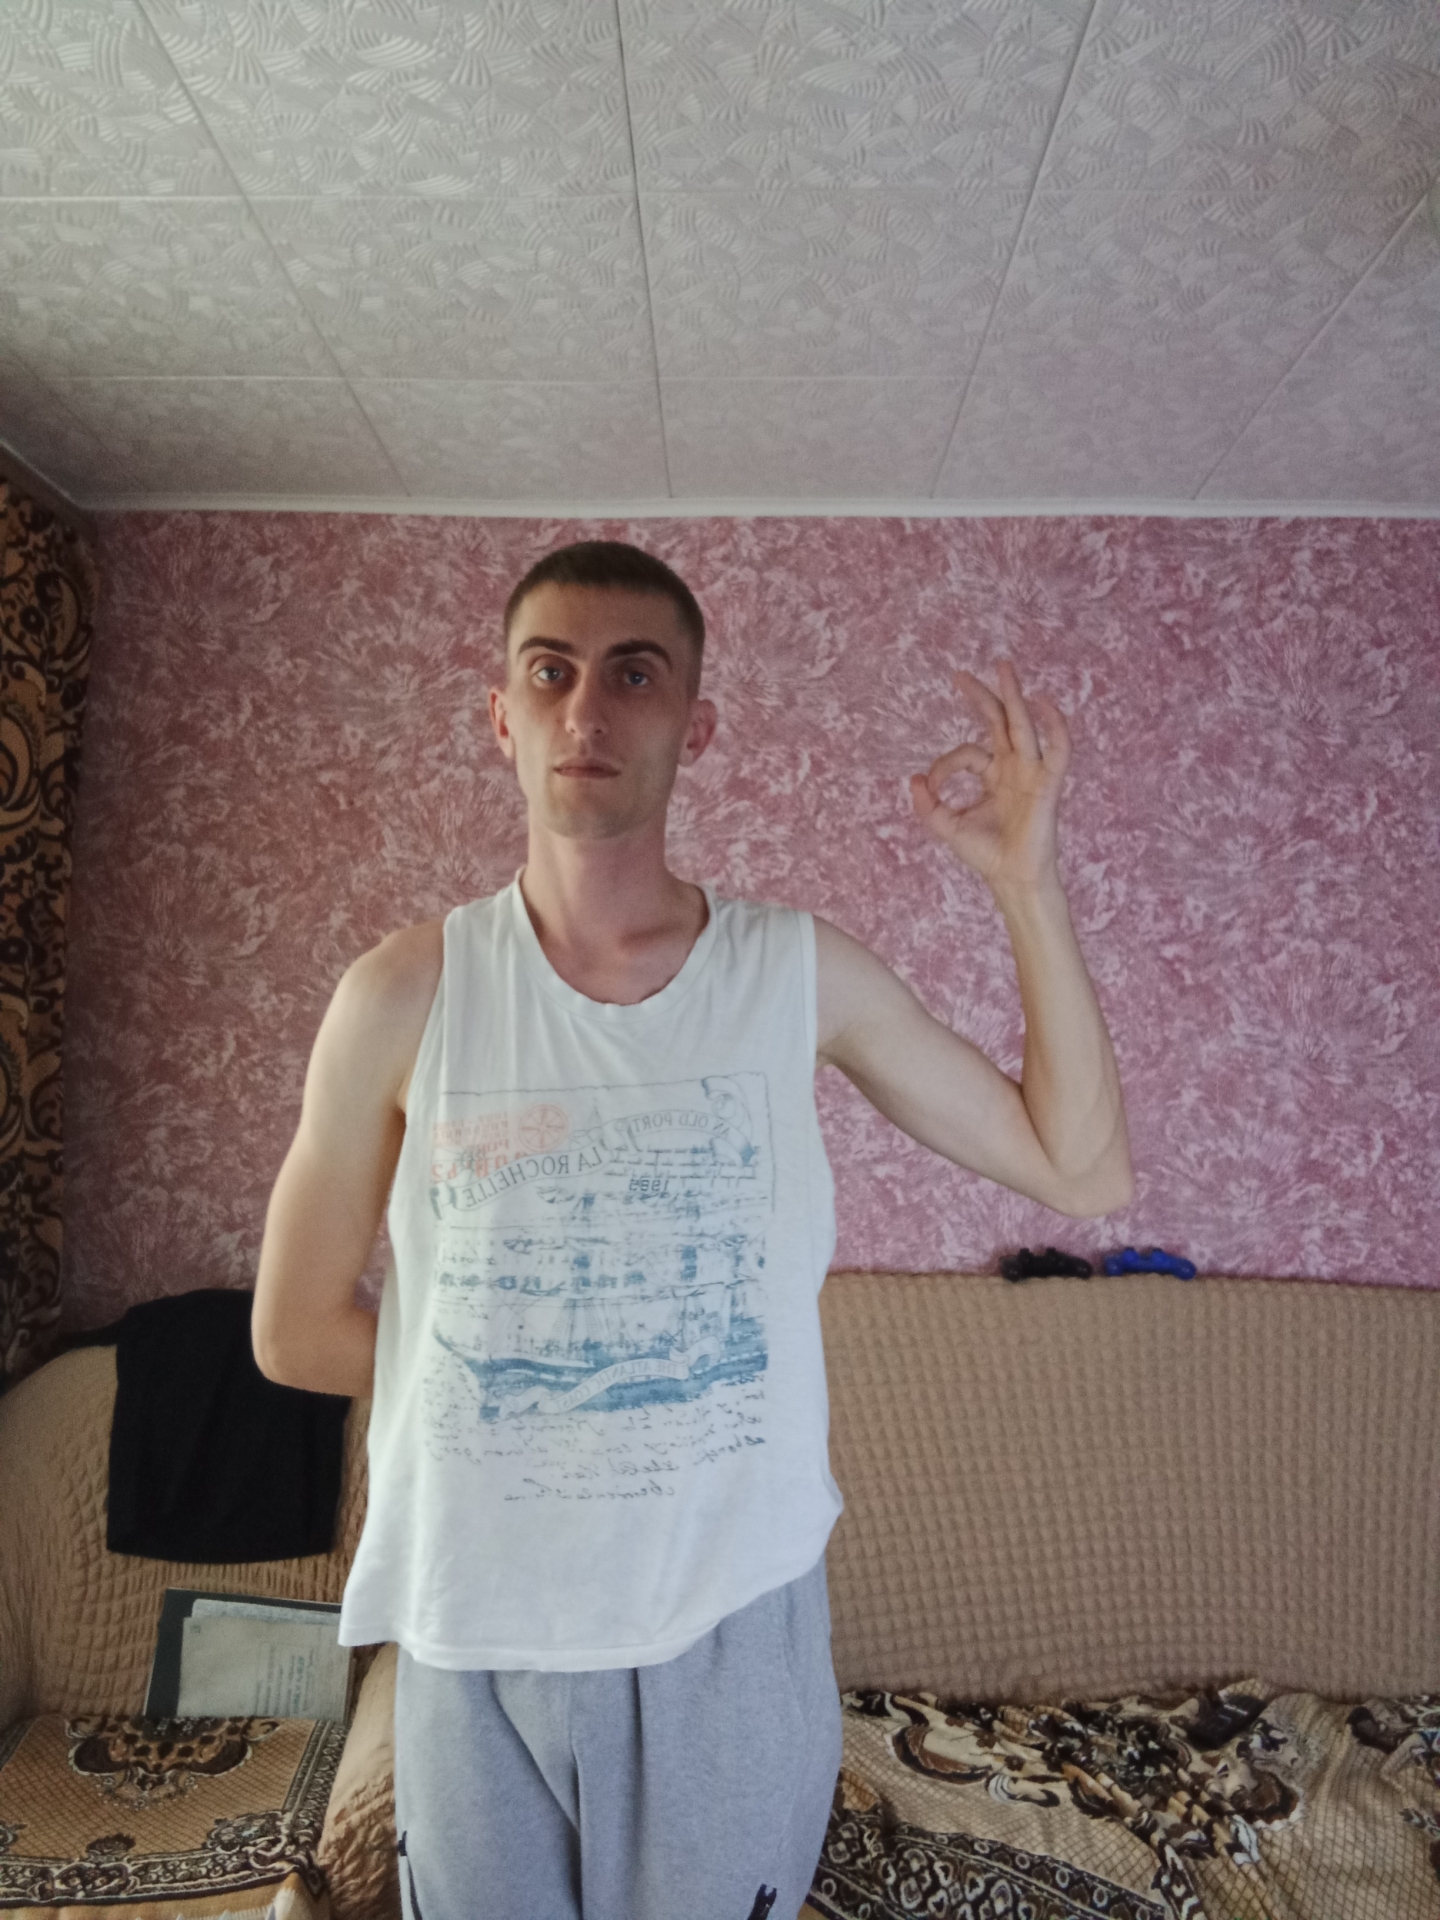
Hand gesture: ok